Mikhail Vrubel

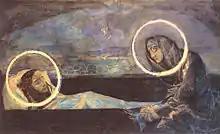
Tombstone Crying, the second version. Akvarel, 1887. Stored at the Kyiv Art Gallery

At the same time, Adrian Prakhov organized painting of the St Volodymyr's Cathedral and, without regard to his personal attitudes, invited Vrubel. Despite Vrubel's carelessness towards his works inspired by his "bohemian" lifestyle, he created no less than six versions of the "Tombstone Crying" (only four of them have been preserved). The story is not included in the Gospel and not usual for the Russian Orthodox art, but can be seen in some icons from the Italian Renaissance. Though he clearly understood their significance and originality, Prakhov rejected Vrubel's independent paintings since they differed significantly from the works of other participating colleagues and would have unbalanced the relative integrity of the already-assembled murals. Prakhov once noted that the a new cathedral "in a very special style" would need to be built to accommodate Vrubel' paintings.